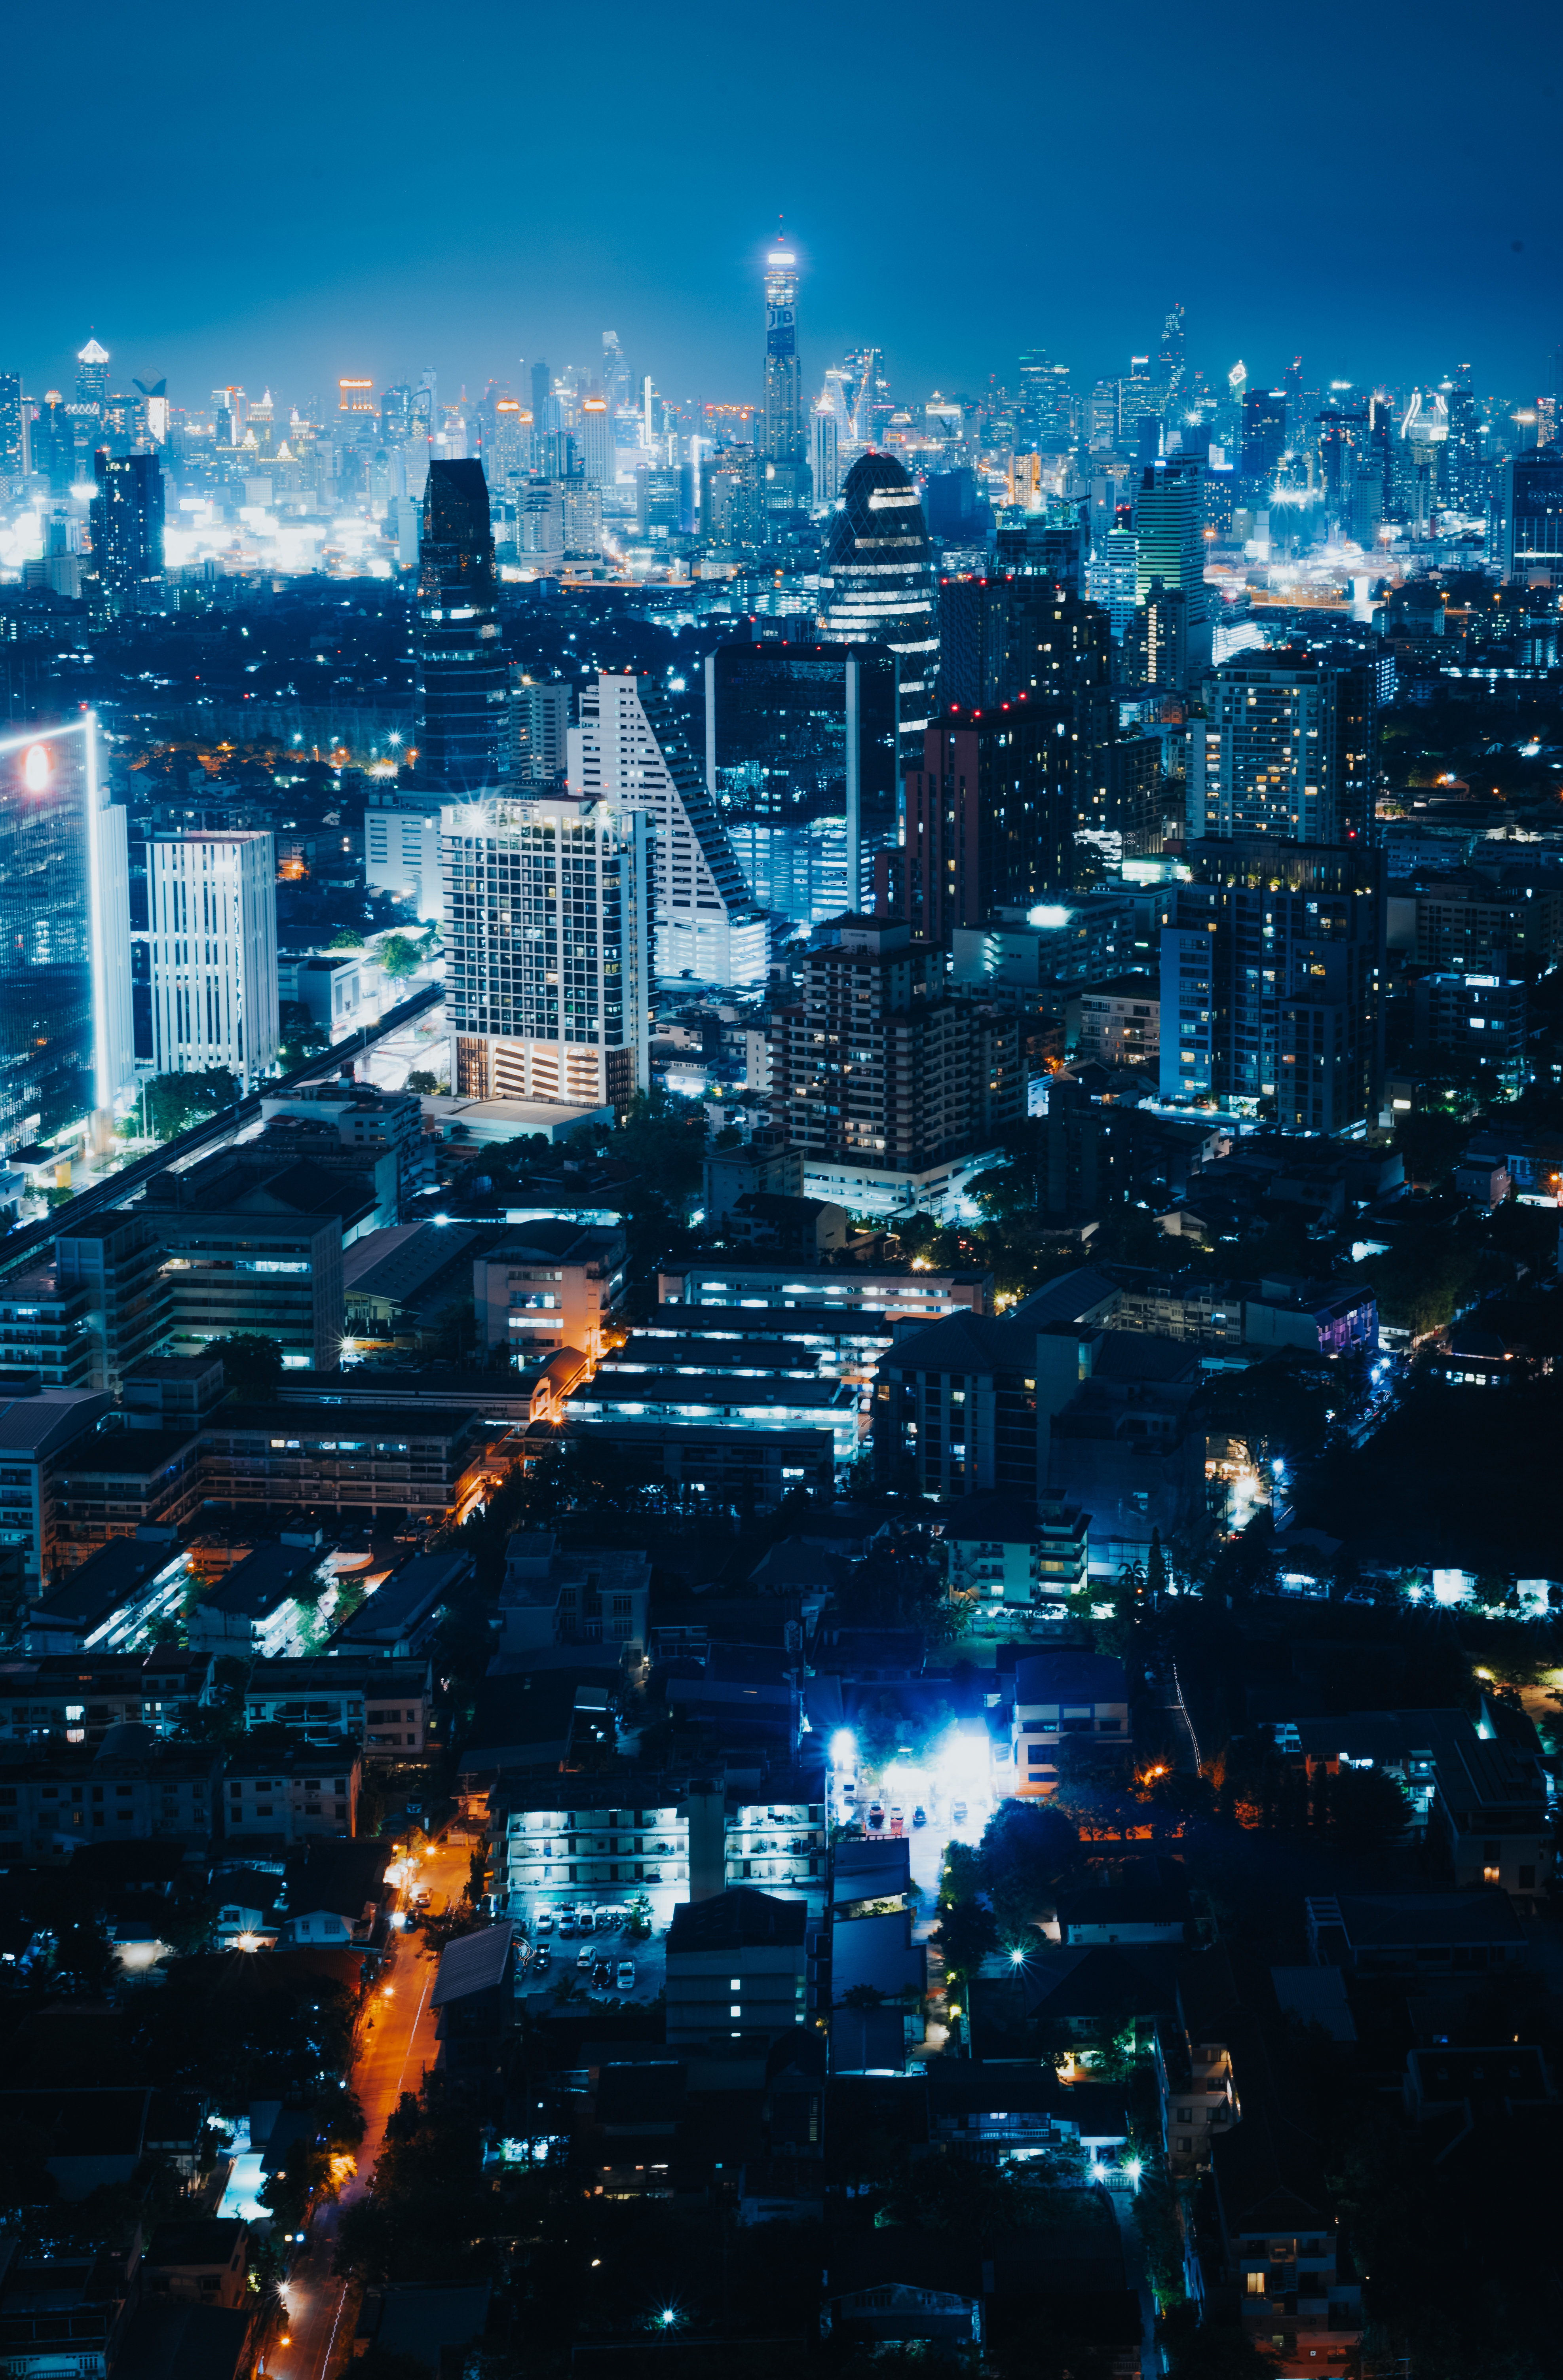
city, cityscape, metropolitan area, metropolis, urban area, night, human settlement, skyline, sky, tower block, skyscraper, blue, daytime, landmark, town, downtown, building, architecture, tower, aerial photography, bird's eye view, evening, landscape, neighbourhood, photography, mixed use, residential area, cloud, condominium, horizon, roof, dusk